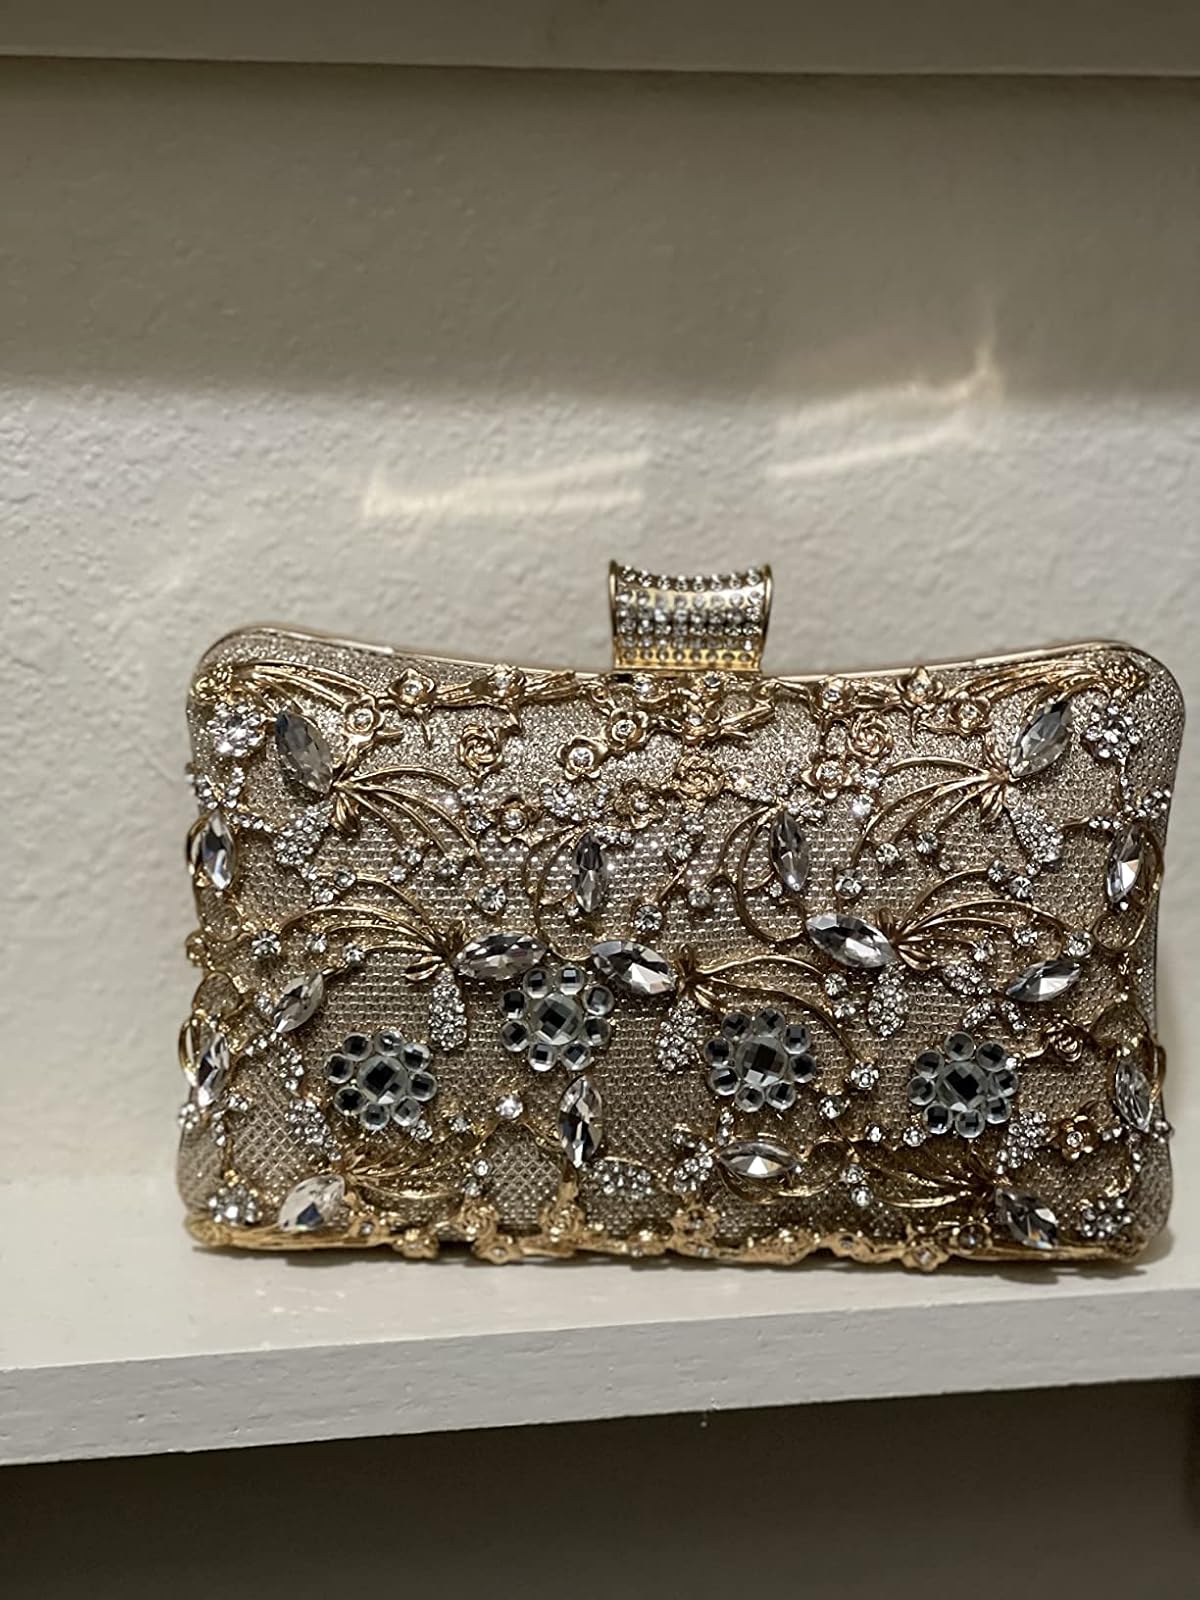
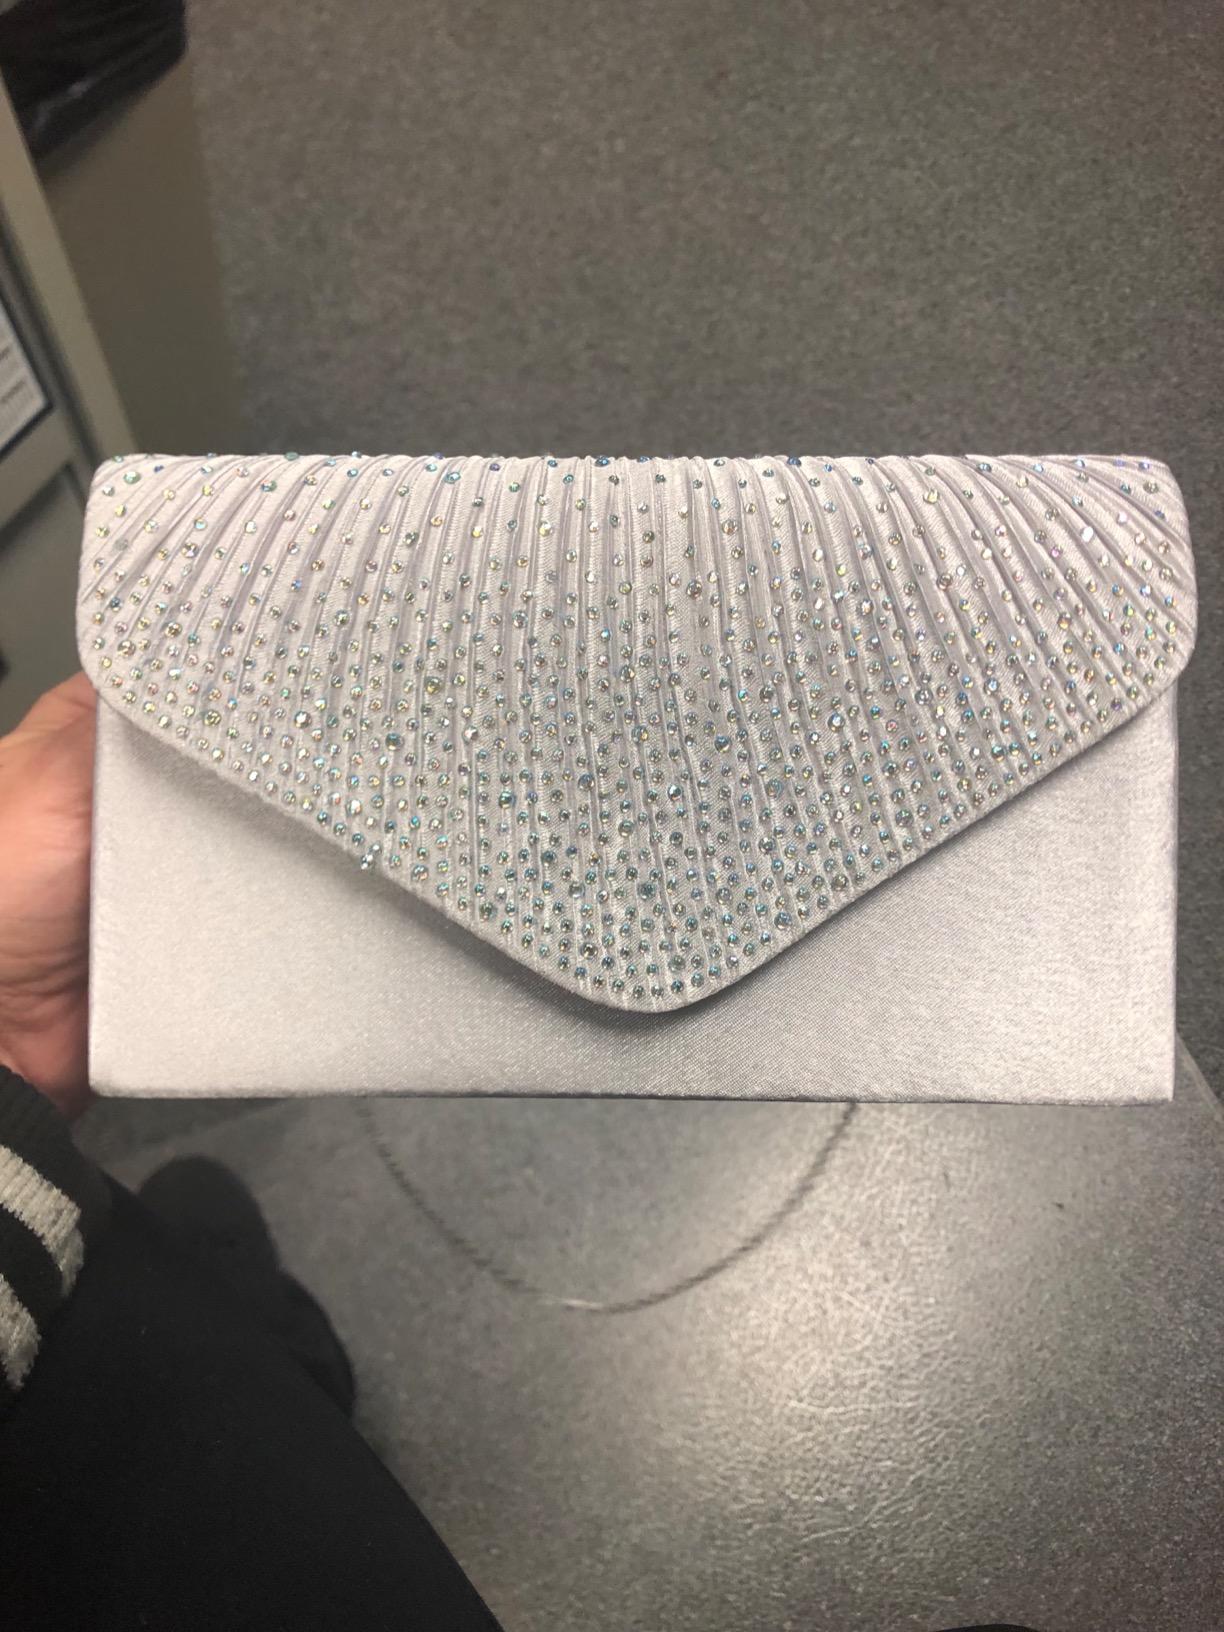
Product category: accessories_handbag
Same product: no